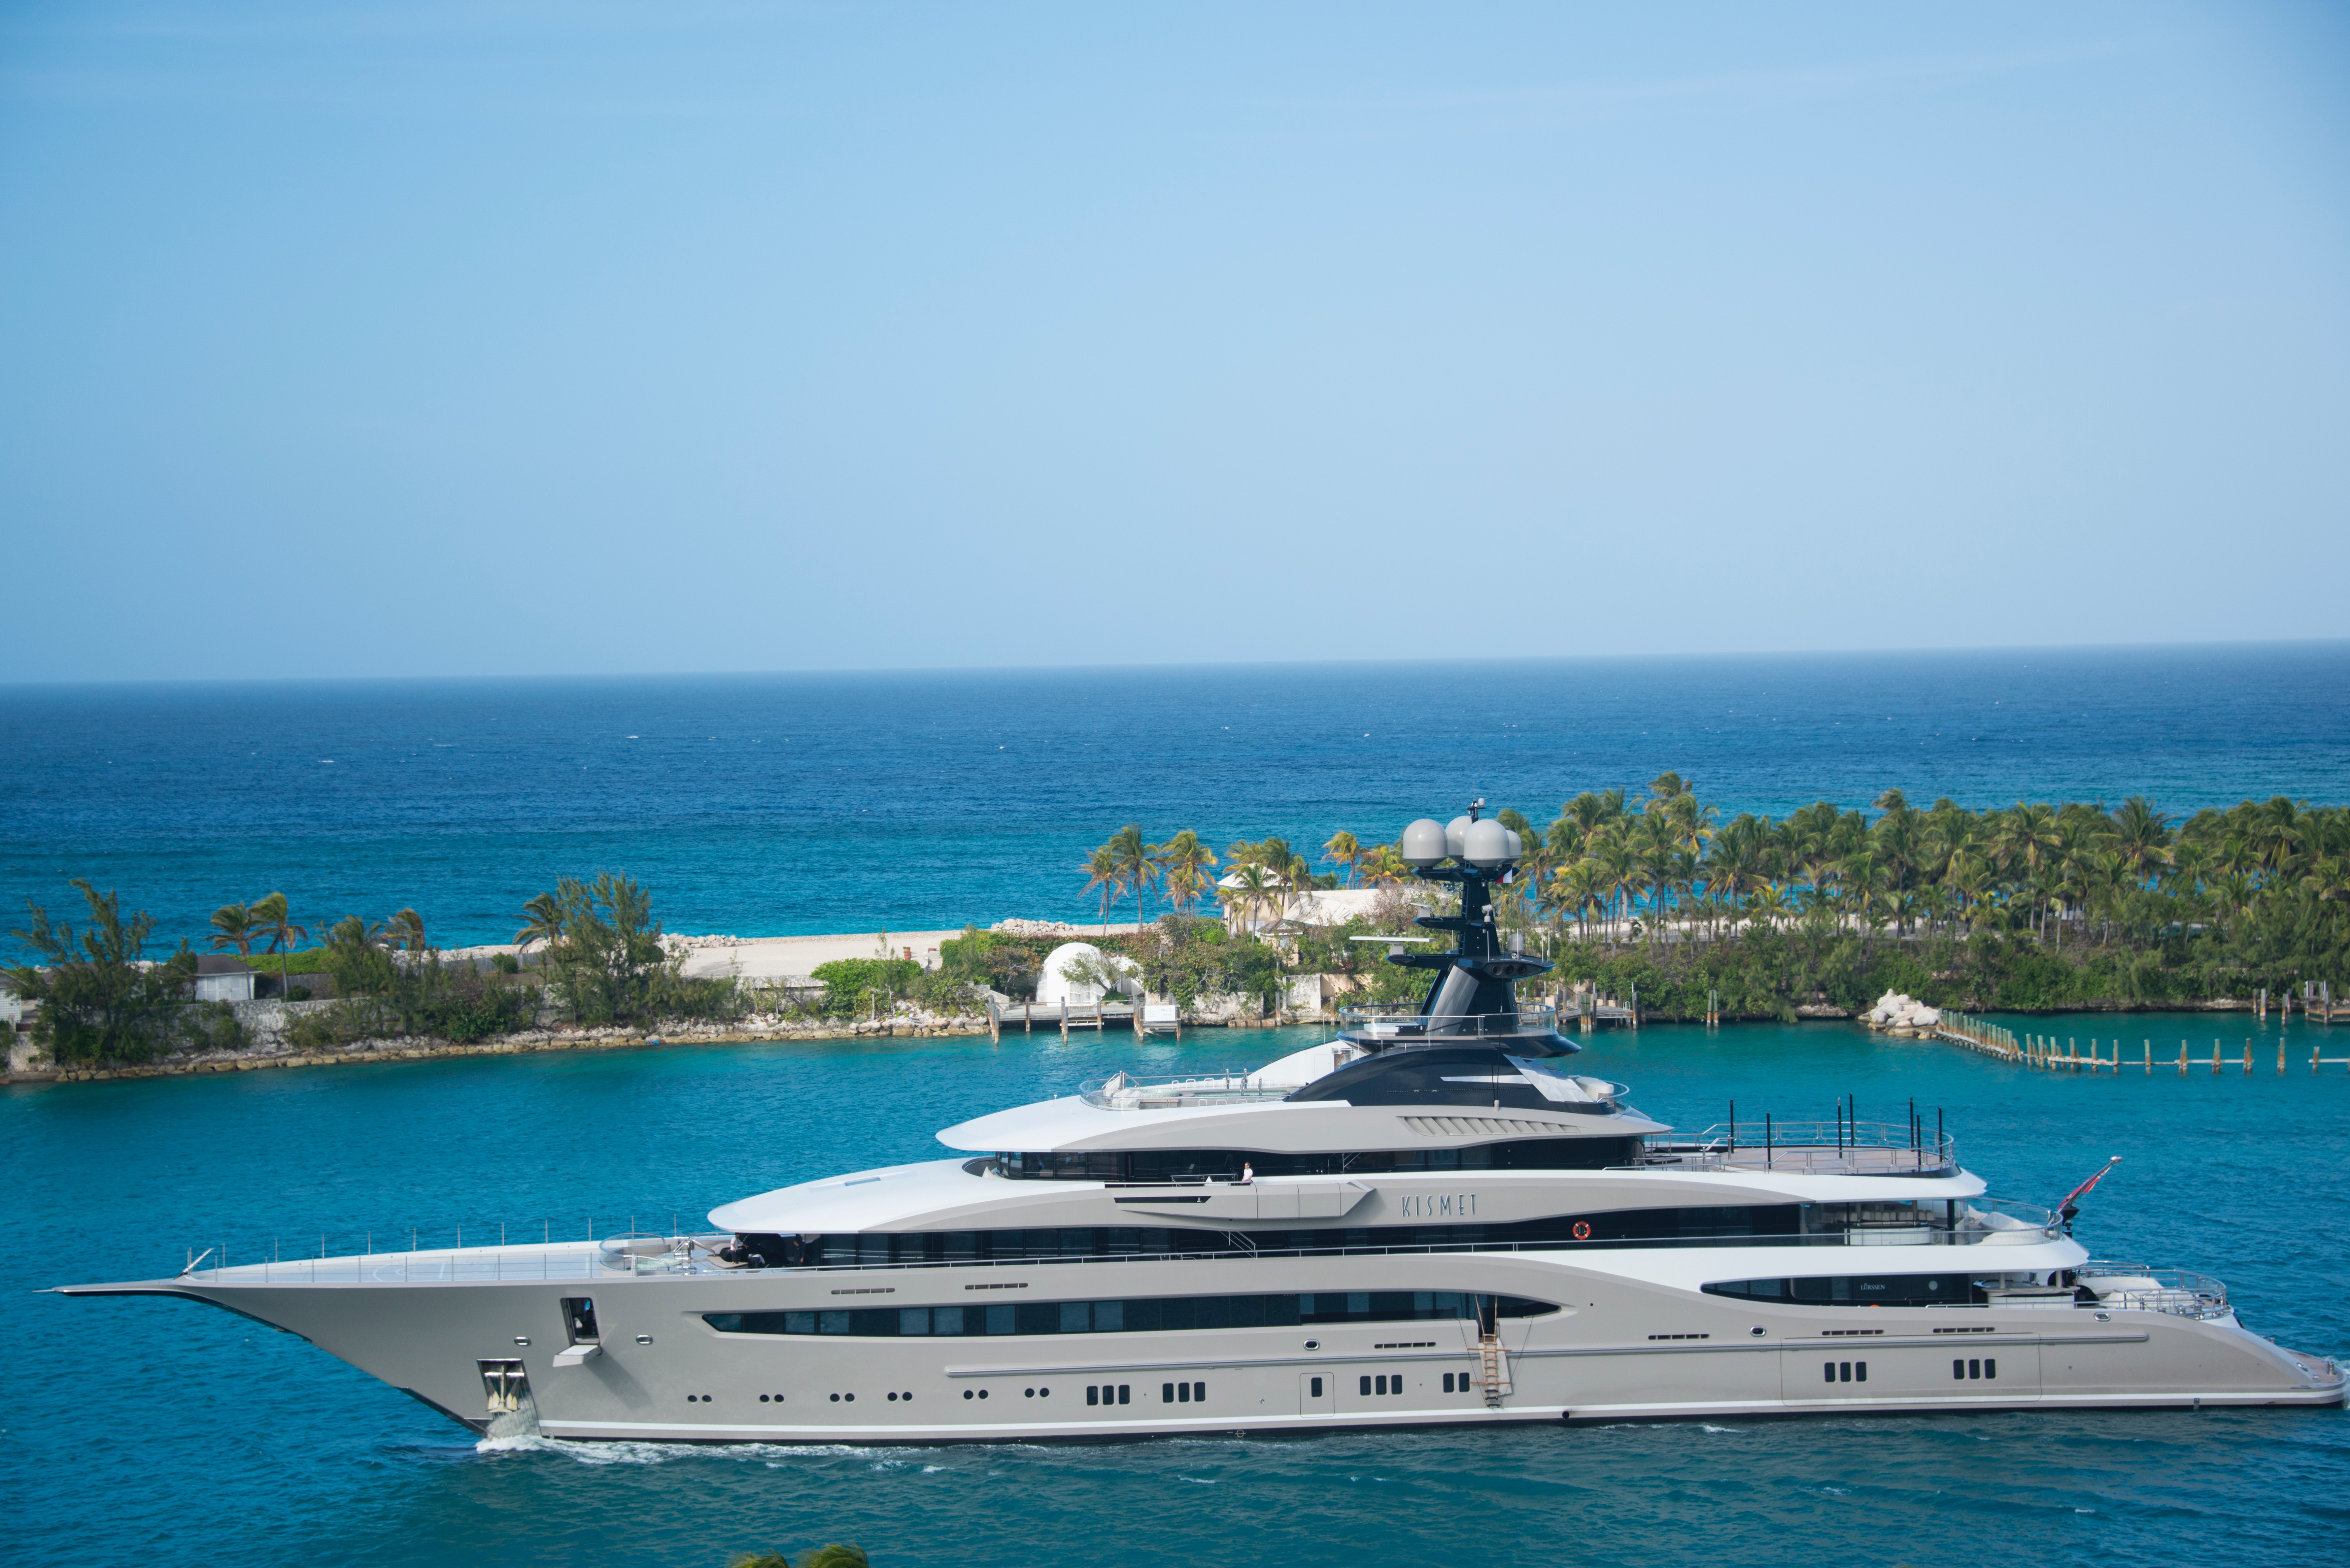
passenger ship, yacht, boat, luxury yacht, water transportation, ship, watercraft, sea, motor ship, naval architecture, vehicle, cruise ship, plant community, boating